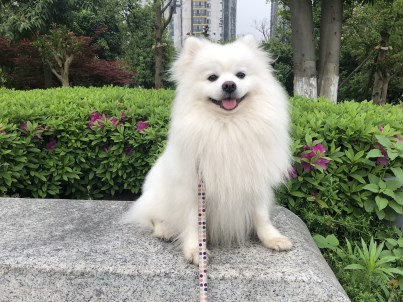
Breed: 253-n000107-Japanese_Spitzes